Frizz

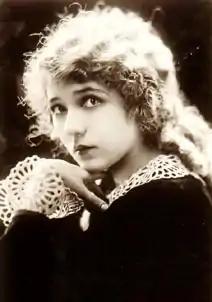
Silent film star Mary Pickford in 1919

Frizz is hair that does not align with the surrounding hair, but stands up or curls independently, creating a fuzzy or irregular texture. The three main causes of frizz are genetics, hair damage, and humidity. Frizzy hair can be seen as a positive or a negative trait depending on the current fashion and one's personal preference. Many hair products, such as gels, pomades, and hair waxes, are designed to reduce frizz.